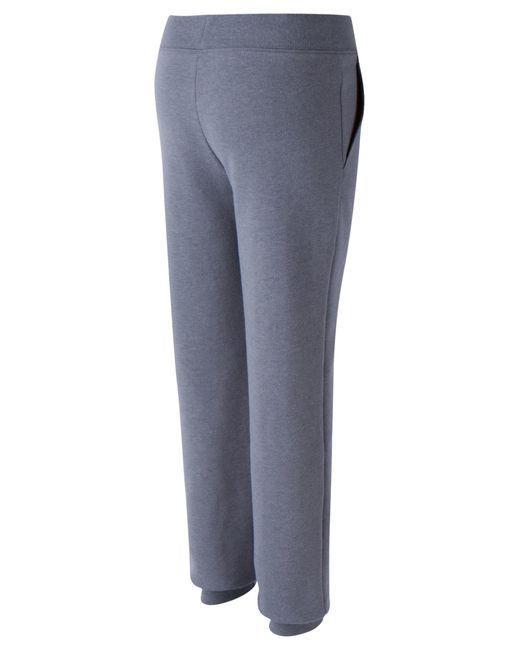
Graue lange Yogahose aus Baumwolle mit Taschen